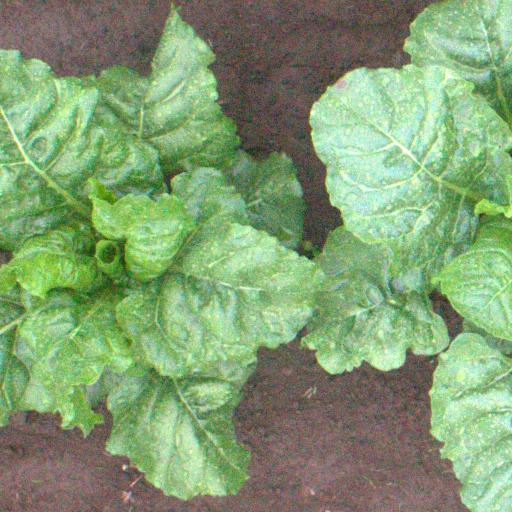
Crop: sugar beet